Box-spring

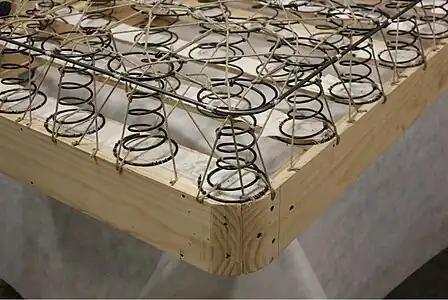
Box-spring

A box-spring (or divan in some countries) is a type of bed base typically consisting of a sturdy wooden frame covered in cloth and containing springs. Usually, the box-spring is placed on top of a wooden or metal bedframe that sits on the floor and acts as a brace, except in the UK where the divan is more often fitted with small casters. The box-spring is usually the same size as the much softer mattress placed on it. Working together, the box-spring and mattress (with an optional bed frame) make up a bed. It is common to find a box-spring and mattress being used together without the support of a frame underneath, the box spring being mounted directly on casters standing on the floor.